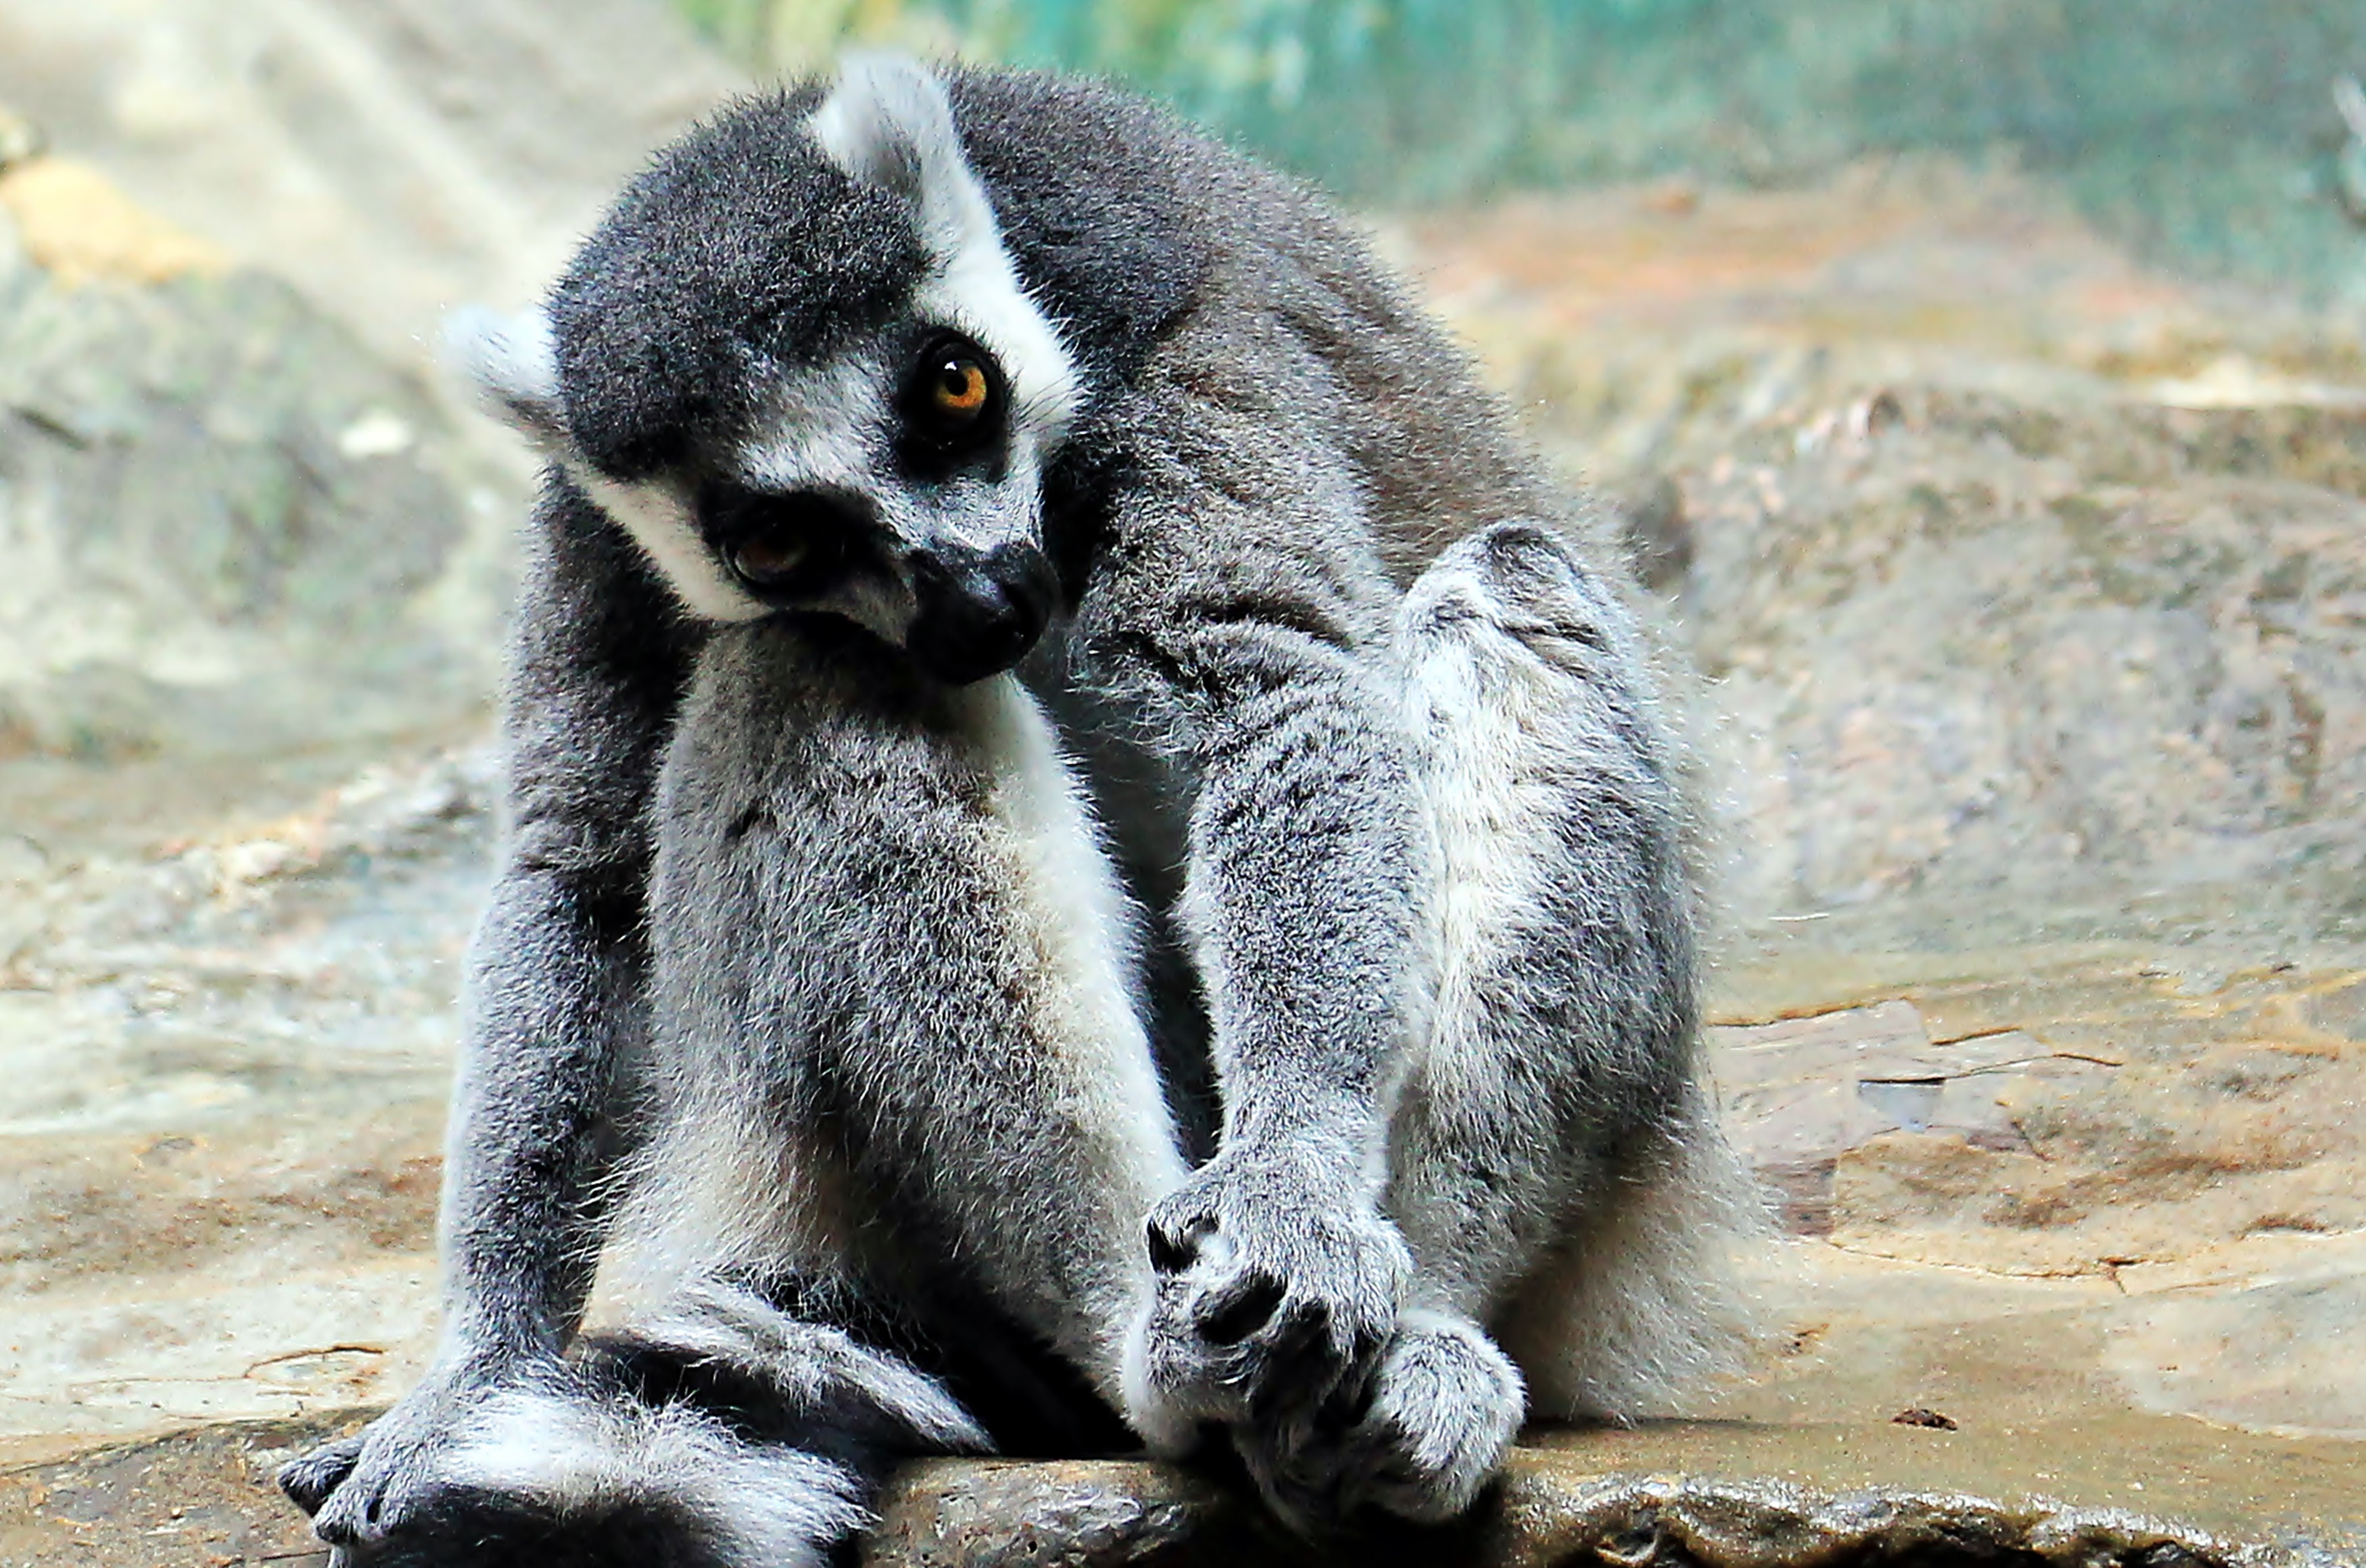
alone, wildlife, zoo, mammal, thoughtful, lonely, monkey, fauna, primate, sad, captivity, vertebrate, creature, lemur, animal world, wildlife photography, bored, imprisoned, boredom, animal recording